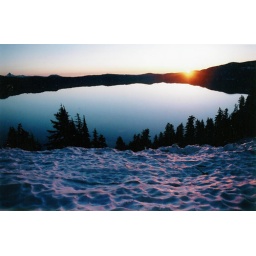
the lake is so clear it turns into a mirror reflecting the sky and the sun and the mountain range around it